Diego Schwartzman

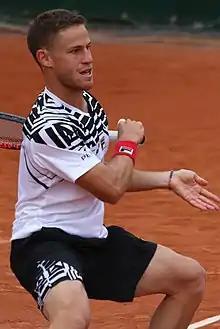
Schwartzman playing in the French Open, 2019

At the Australian Open, Schwartzman defeated Rudolf Molleker in four sets and American Denis Kudla in a five-set thriller. He was knocked out in the third round by former Wimbledon finalist, Tomáš Berdych.